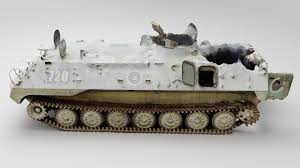
Label: MT_LB